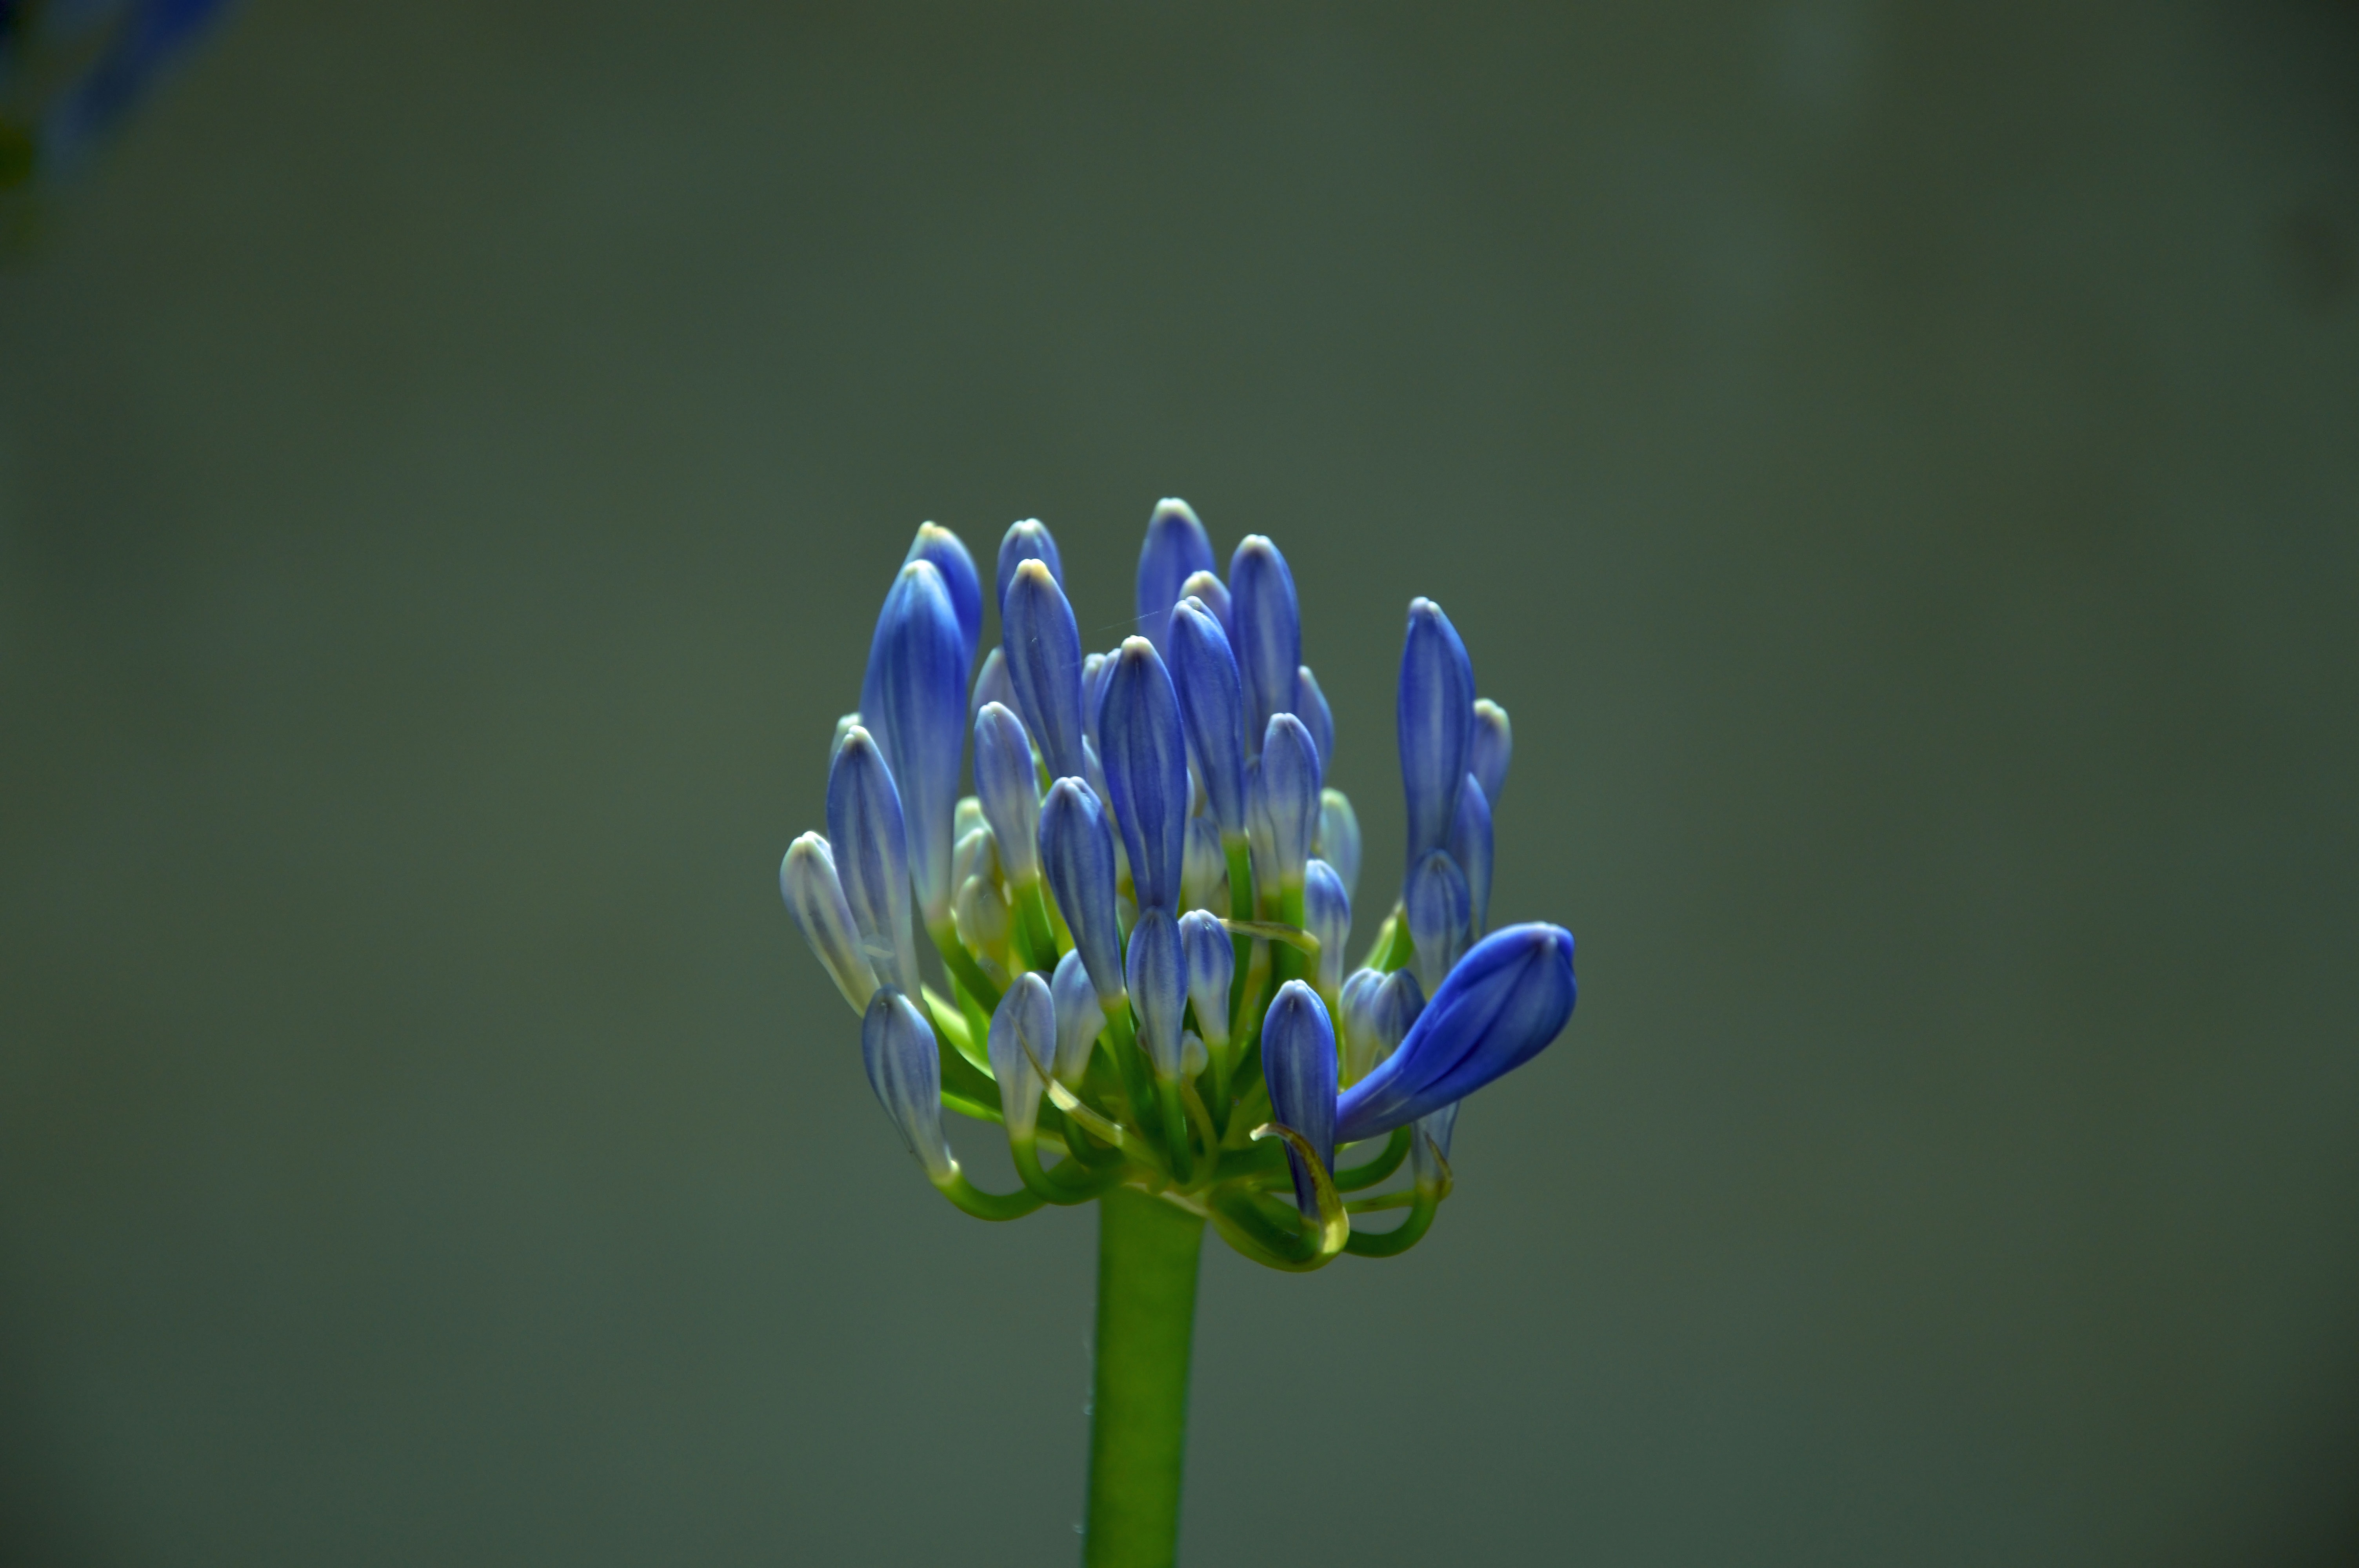
nature, plant, flower, petal, spring, green, macro, garden, flora, wildflower, colorful flowers, colors, bud, purple flower, macro photography, flowering plant, faye, plant stem, land plant